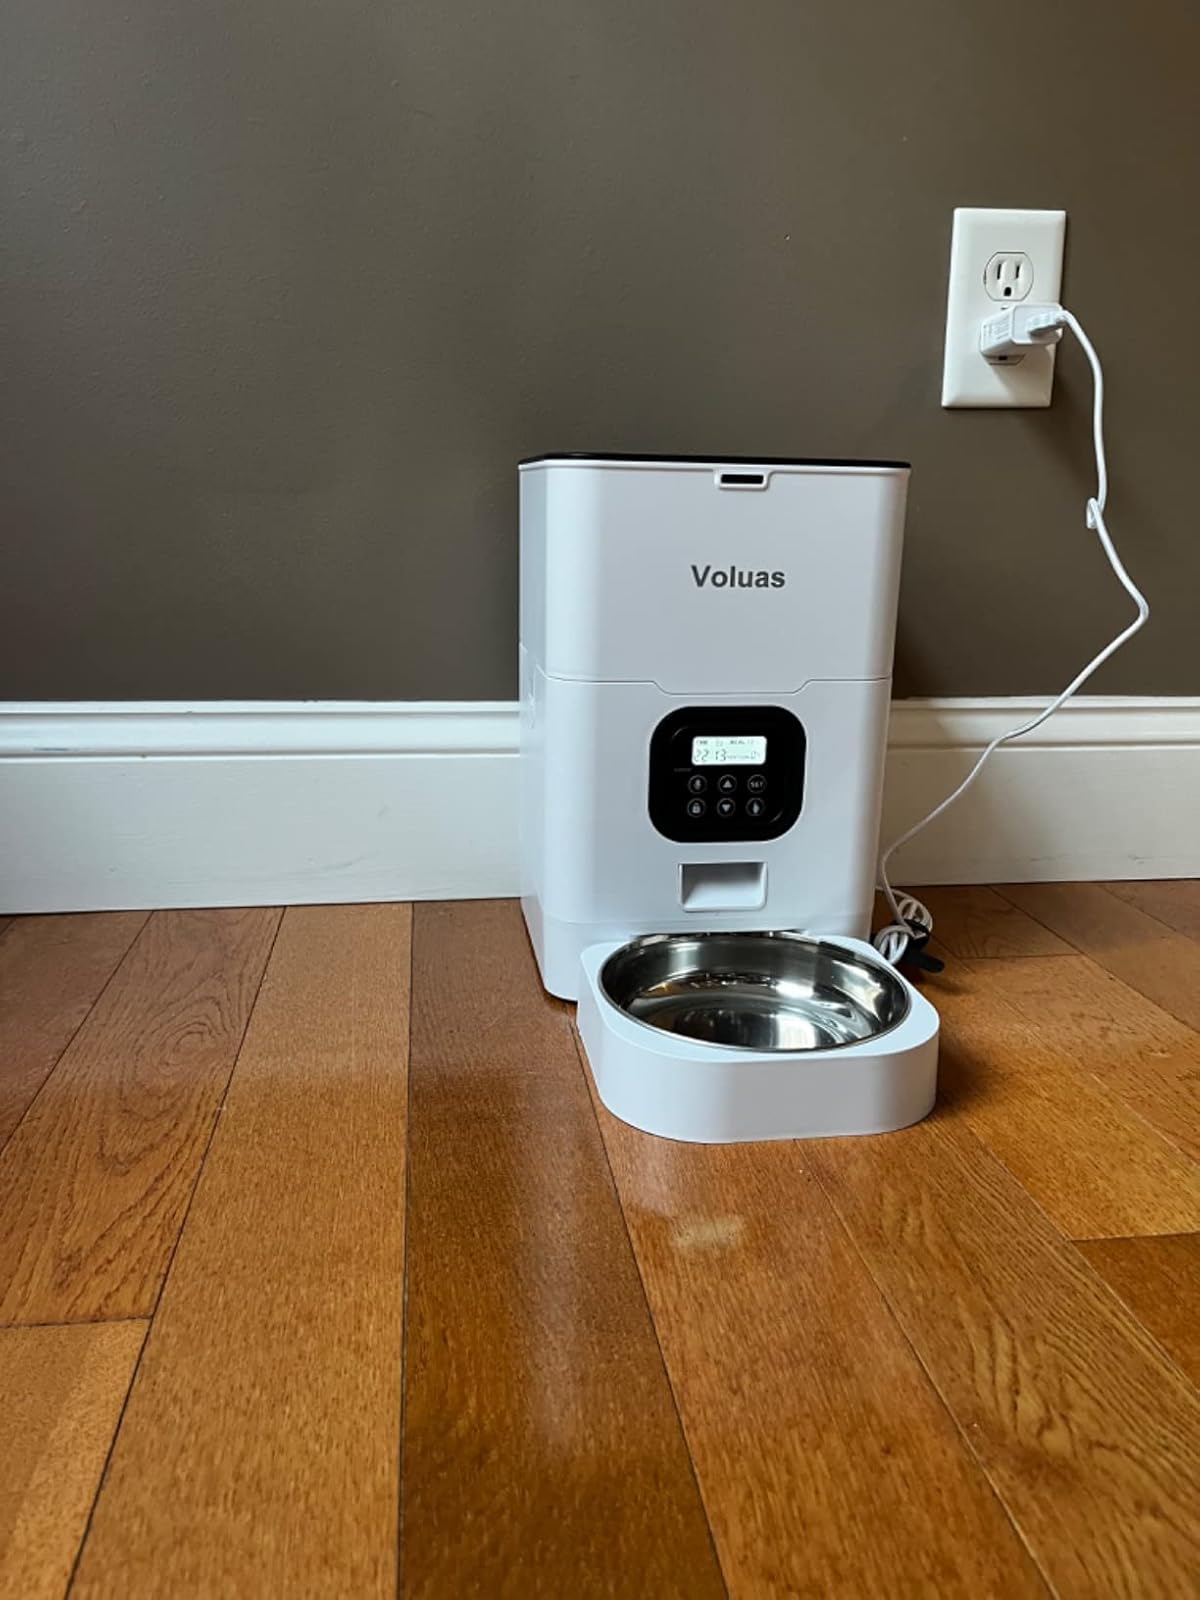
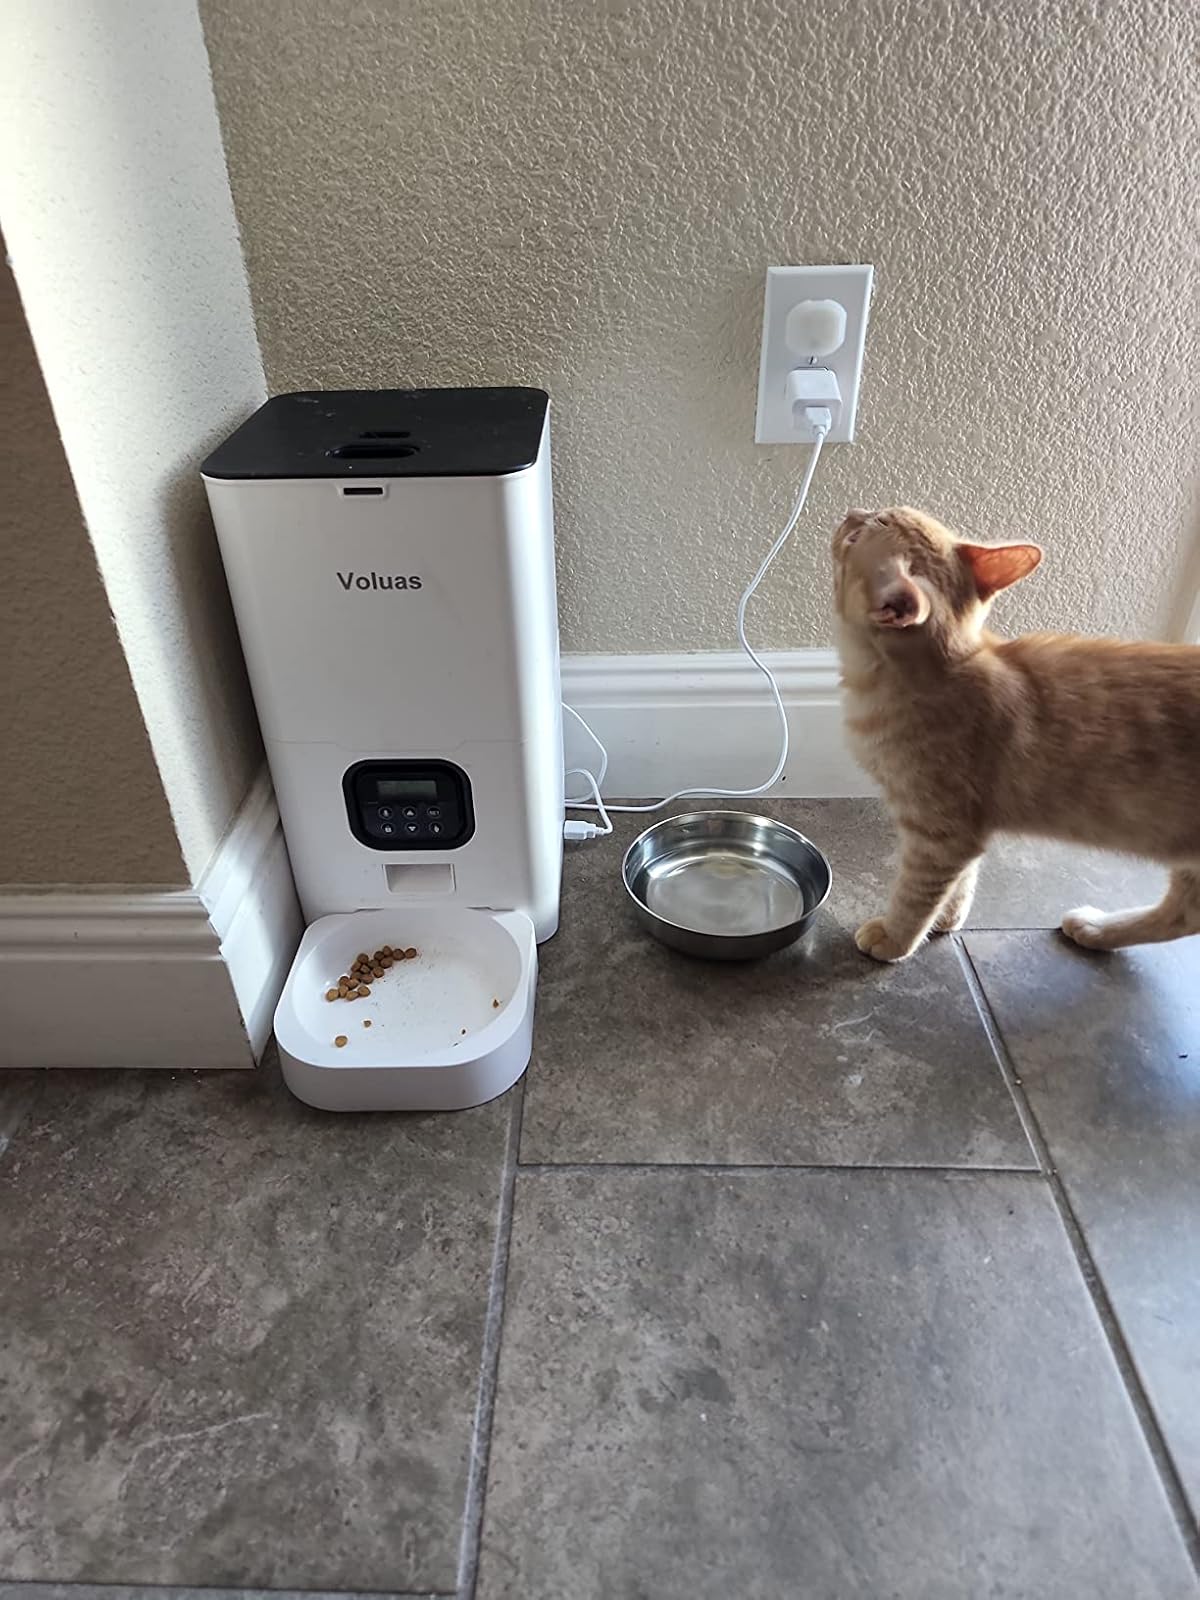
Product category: items_feeder
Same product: yes